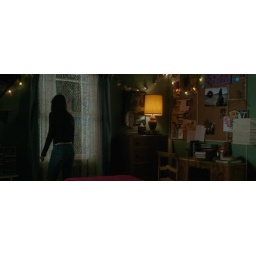
a bit more lived in with blue drapes at the windows